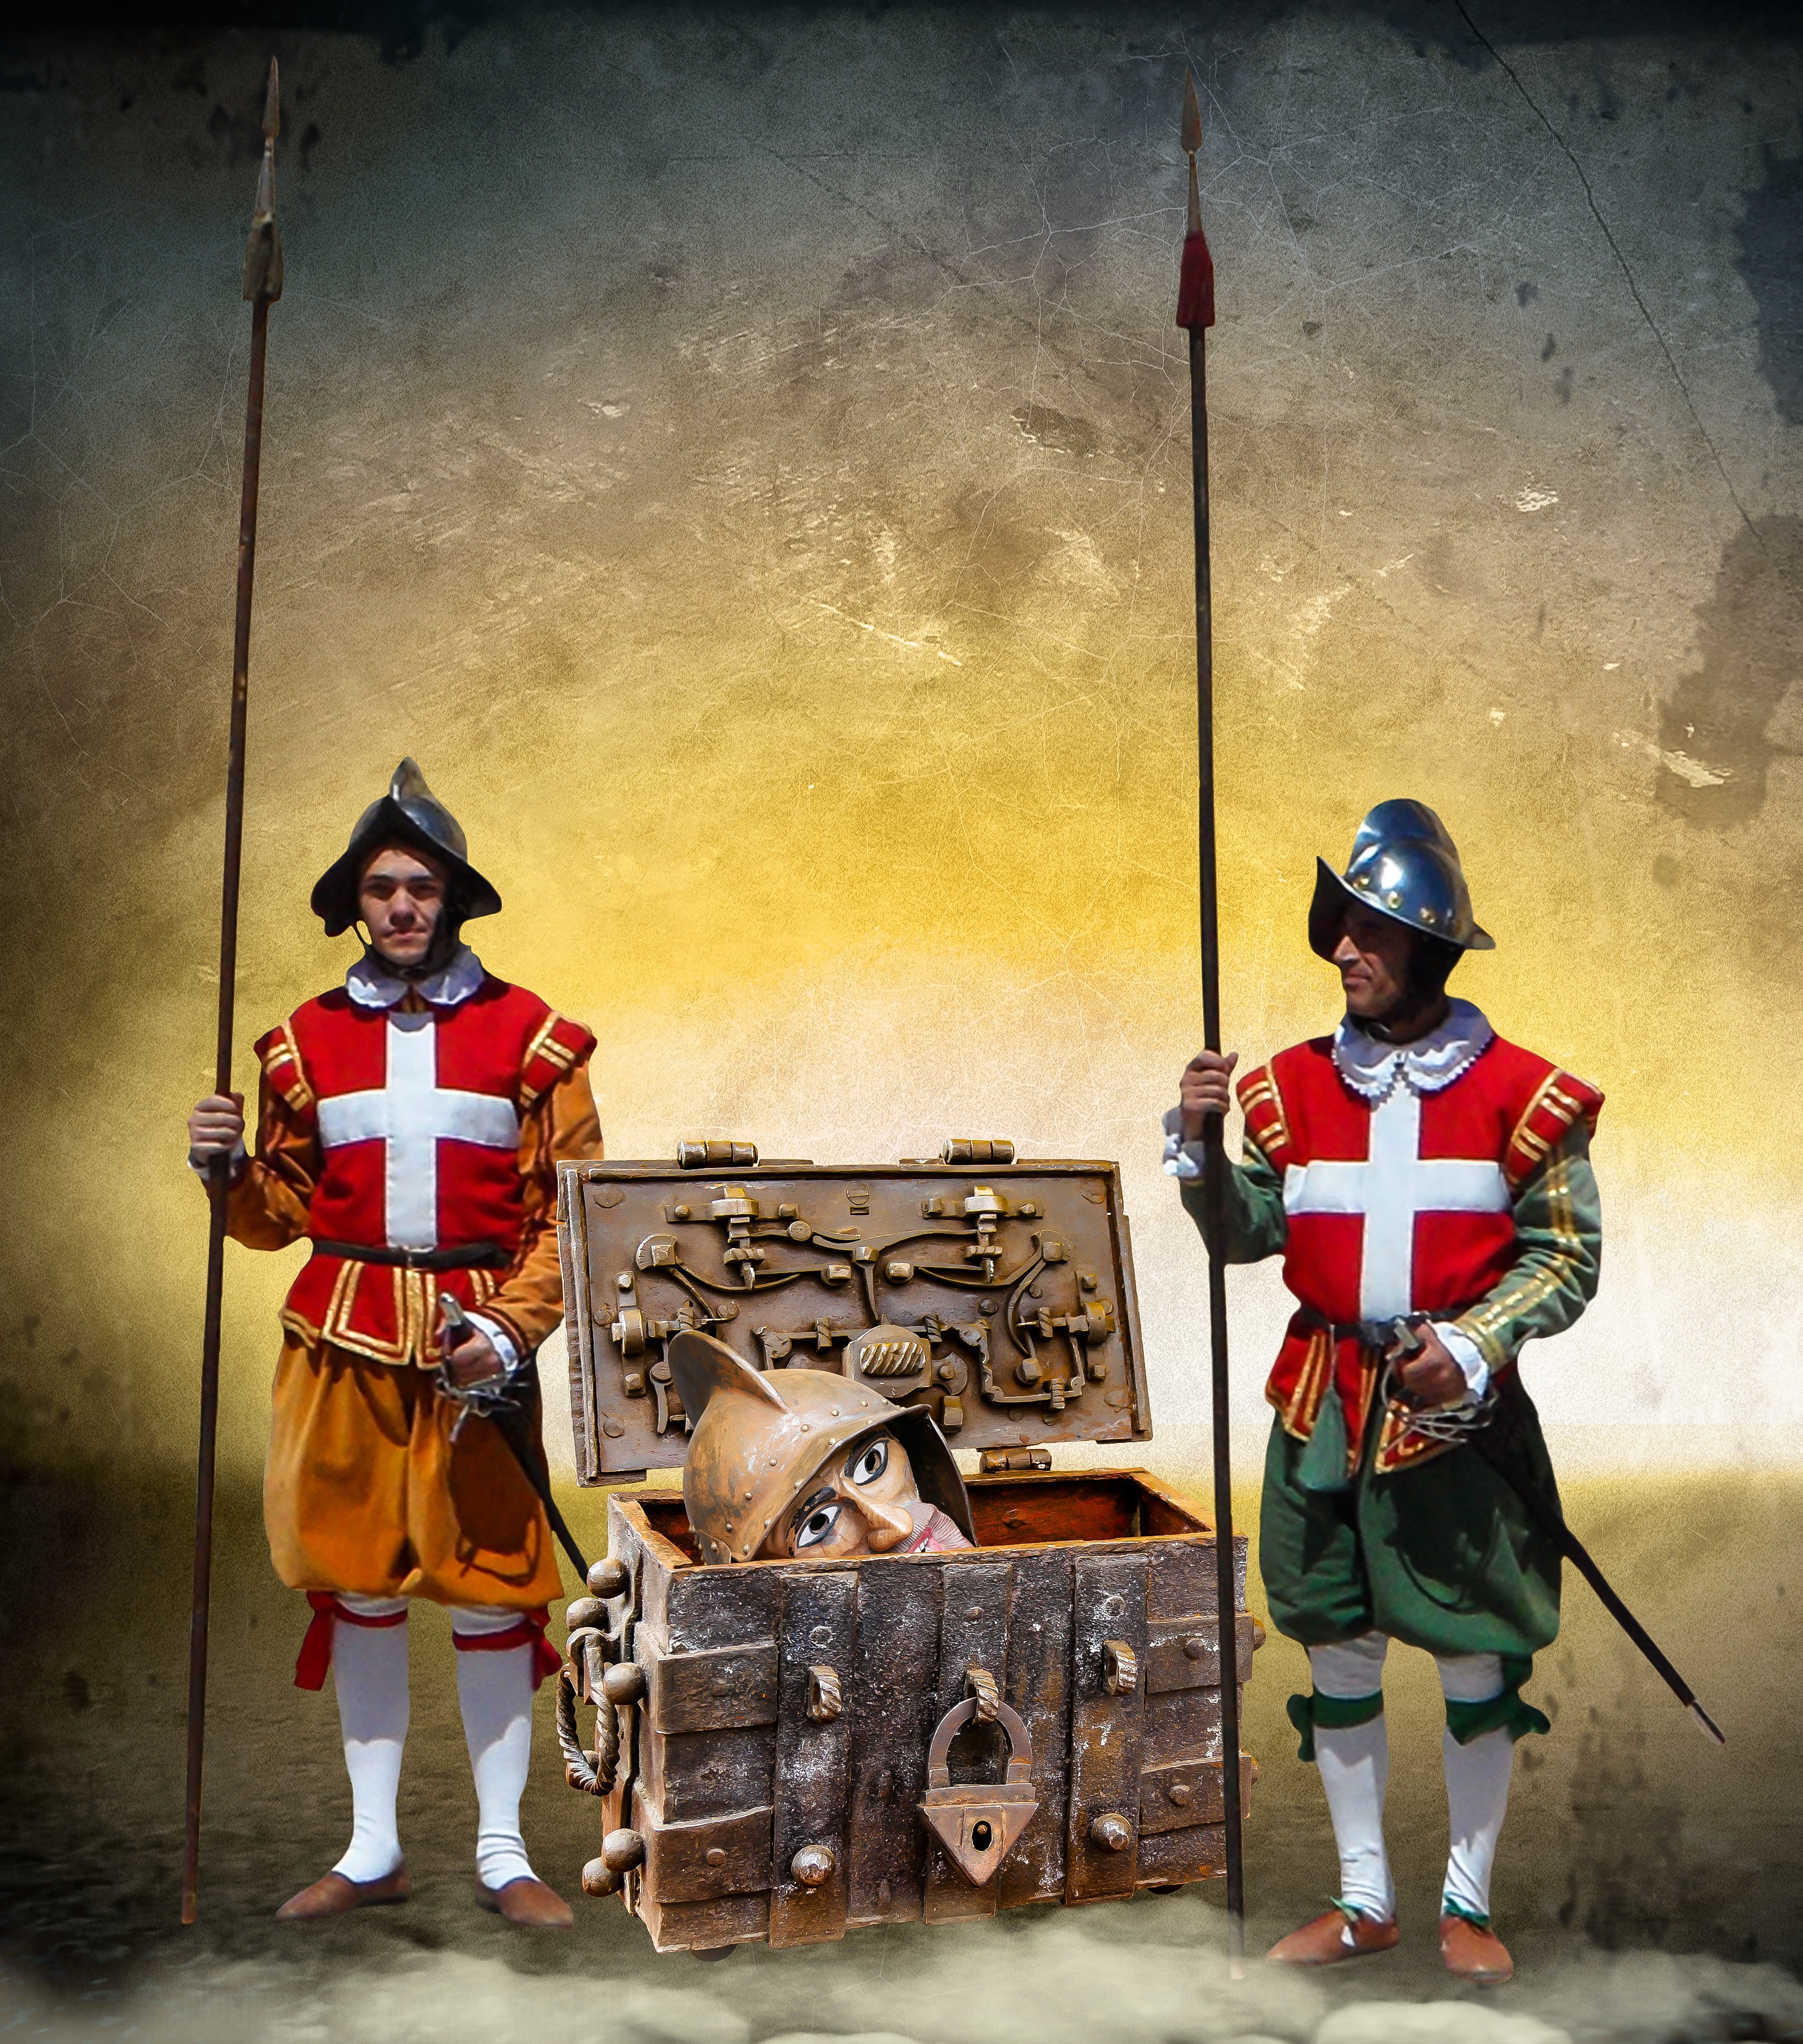
wood, rustic, castle, box, cross, chest, bolt, head, helm, uniform, soldiers, protection, guard, historically, middle ages, screenshot, fitting, image editing, treasure chest, valuable, spear, guarded